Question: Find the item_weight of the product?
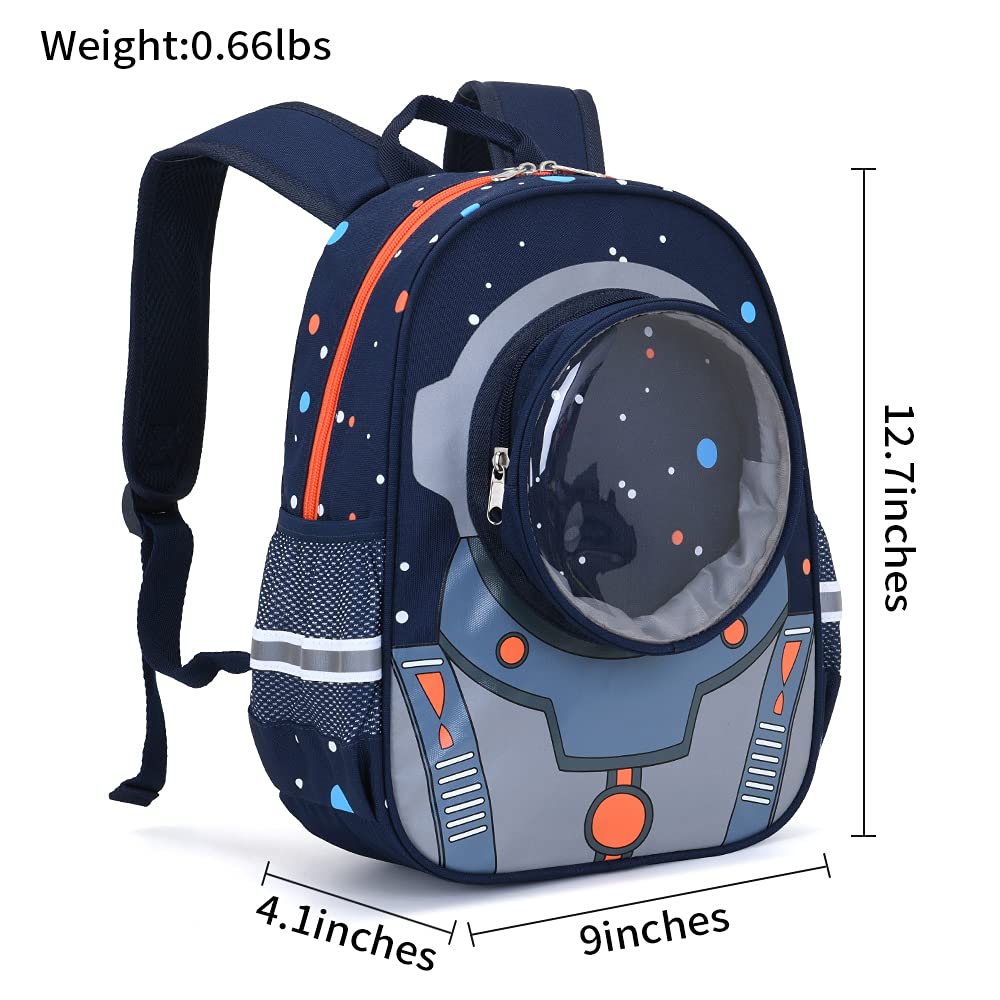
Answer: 0.66 pound